Question: How is the photo?
Tambaya: Yaya hoton?
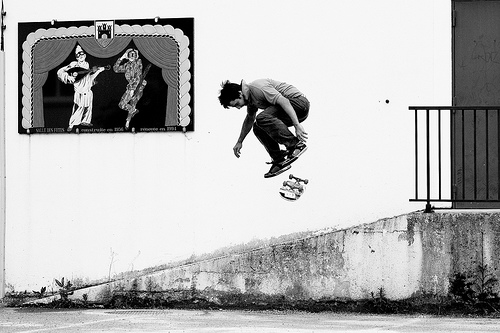
Answer: Clear.
Amsa: Haske.